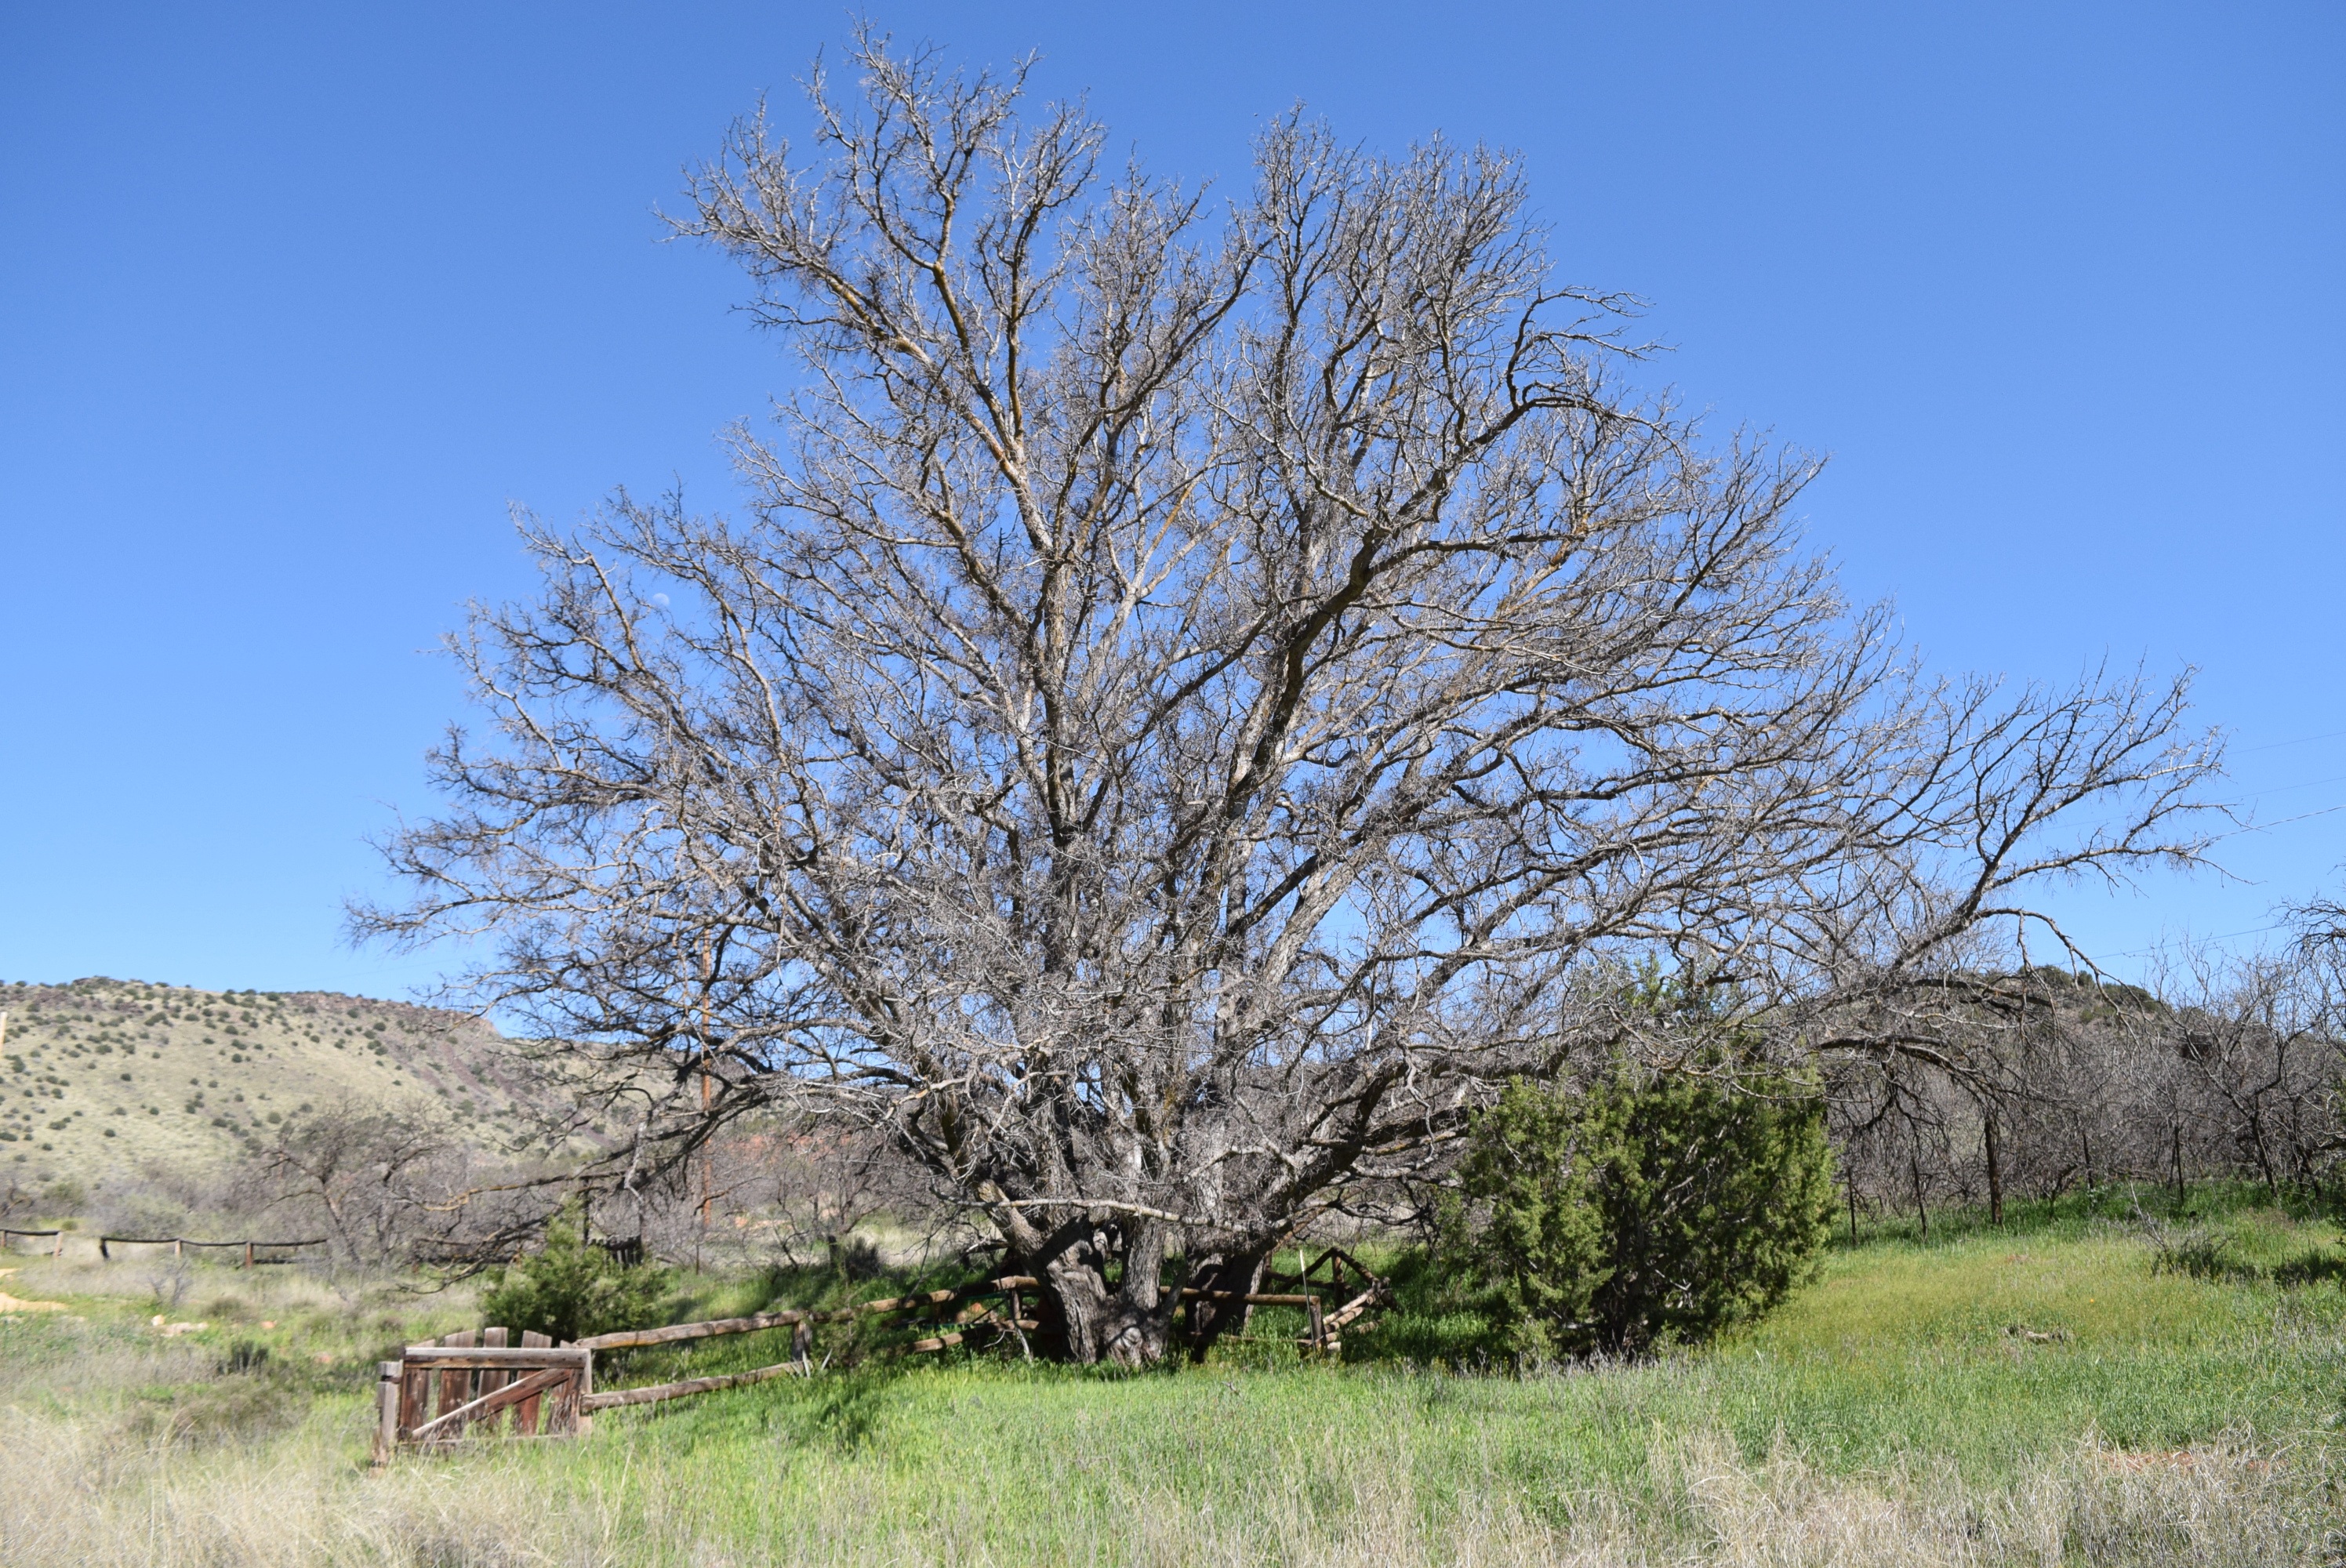
tree, grass, branch, blossom, plant, meadow, flower, green, sunny, solitary, ecosystem, flowering plant, open field, solitary tree, woody plant, land plant